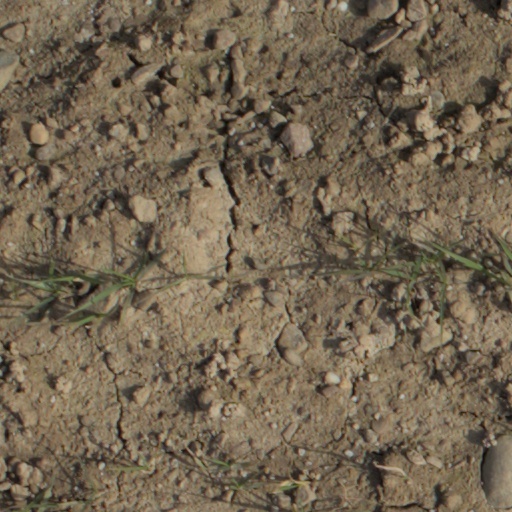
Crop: wheat